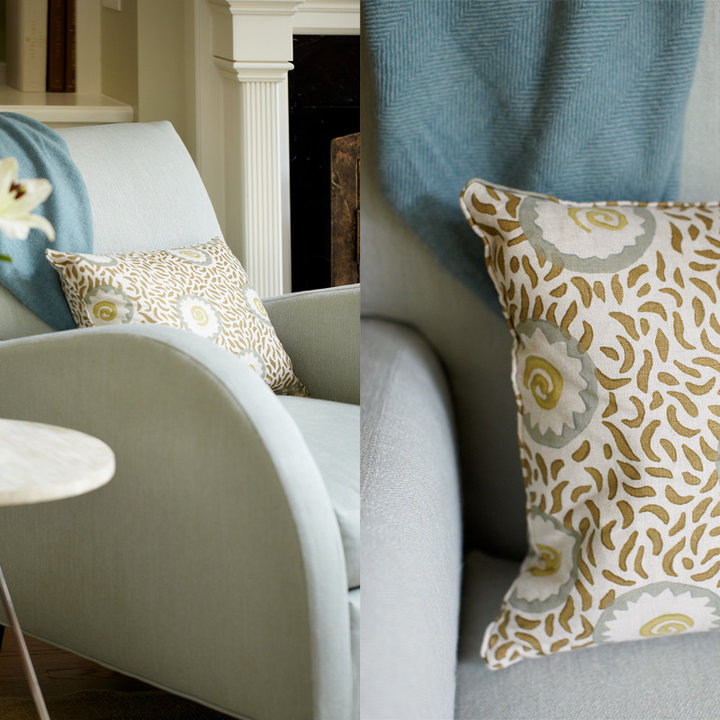
Style: ArtDeco